Juho Hänninen

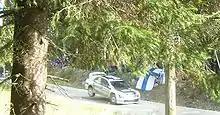
Hänninen with a Lancer WRC 05 at the 2007 Rally Finland.

In the 2007 season, Hänninen did a full six-event Production World Rally Championship (PWRC) programme in the Lancer Evolution IX. He initially won the Swedish Rally but was later disqualified for non-homologated fuel pumps. His best results then were a second place at the Rally GB and a third place in Argentina, and he placed fifth in the championship standings. He also competed in three World Rally Championship events in a Mitsubishi Lancer WRC05, taking his first WRC point by finishing eighth at the Rally d'Italia Sardegna.